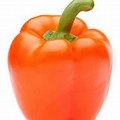
Label: capsicum